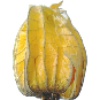
Label: Physalis with Husk 1